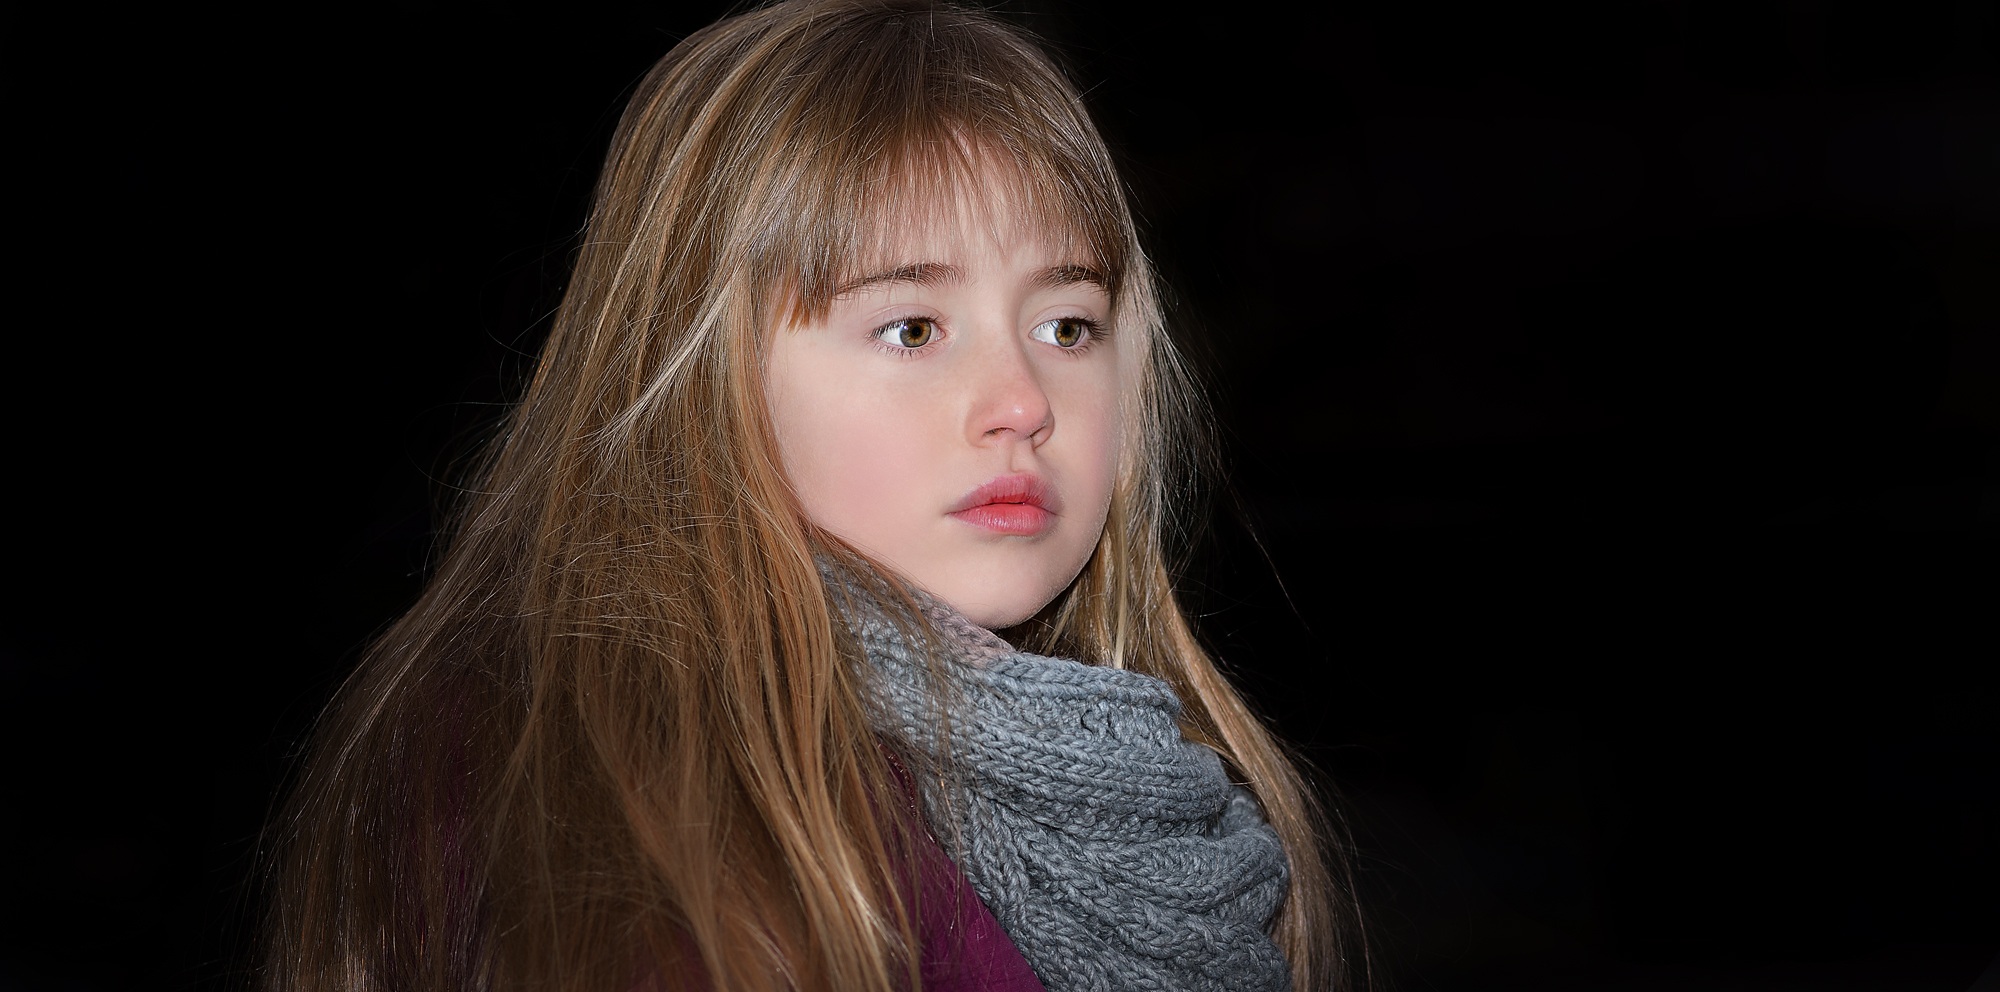
person, cold, winter, girl, woman, hair, night, photography, dark, singer, portrait, model, child, human, fashion, lady, hairstyle, long hair, face, eye, beauty, blond, out, photo shoot, brown hair, portrait photography